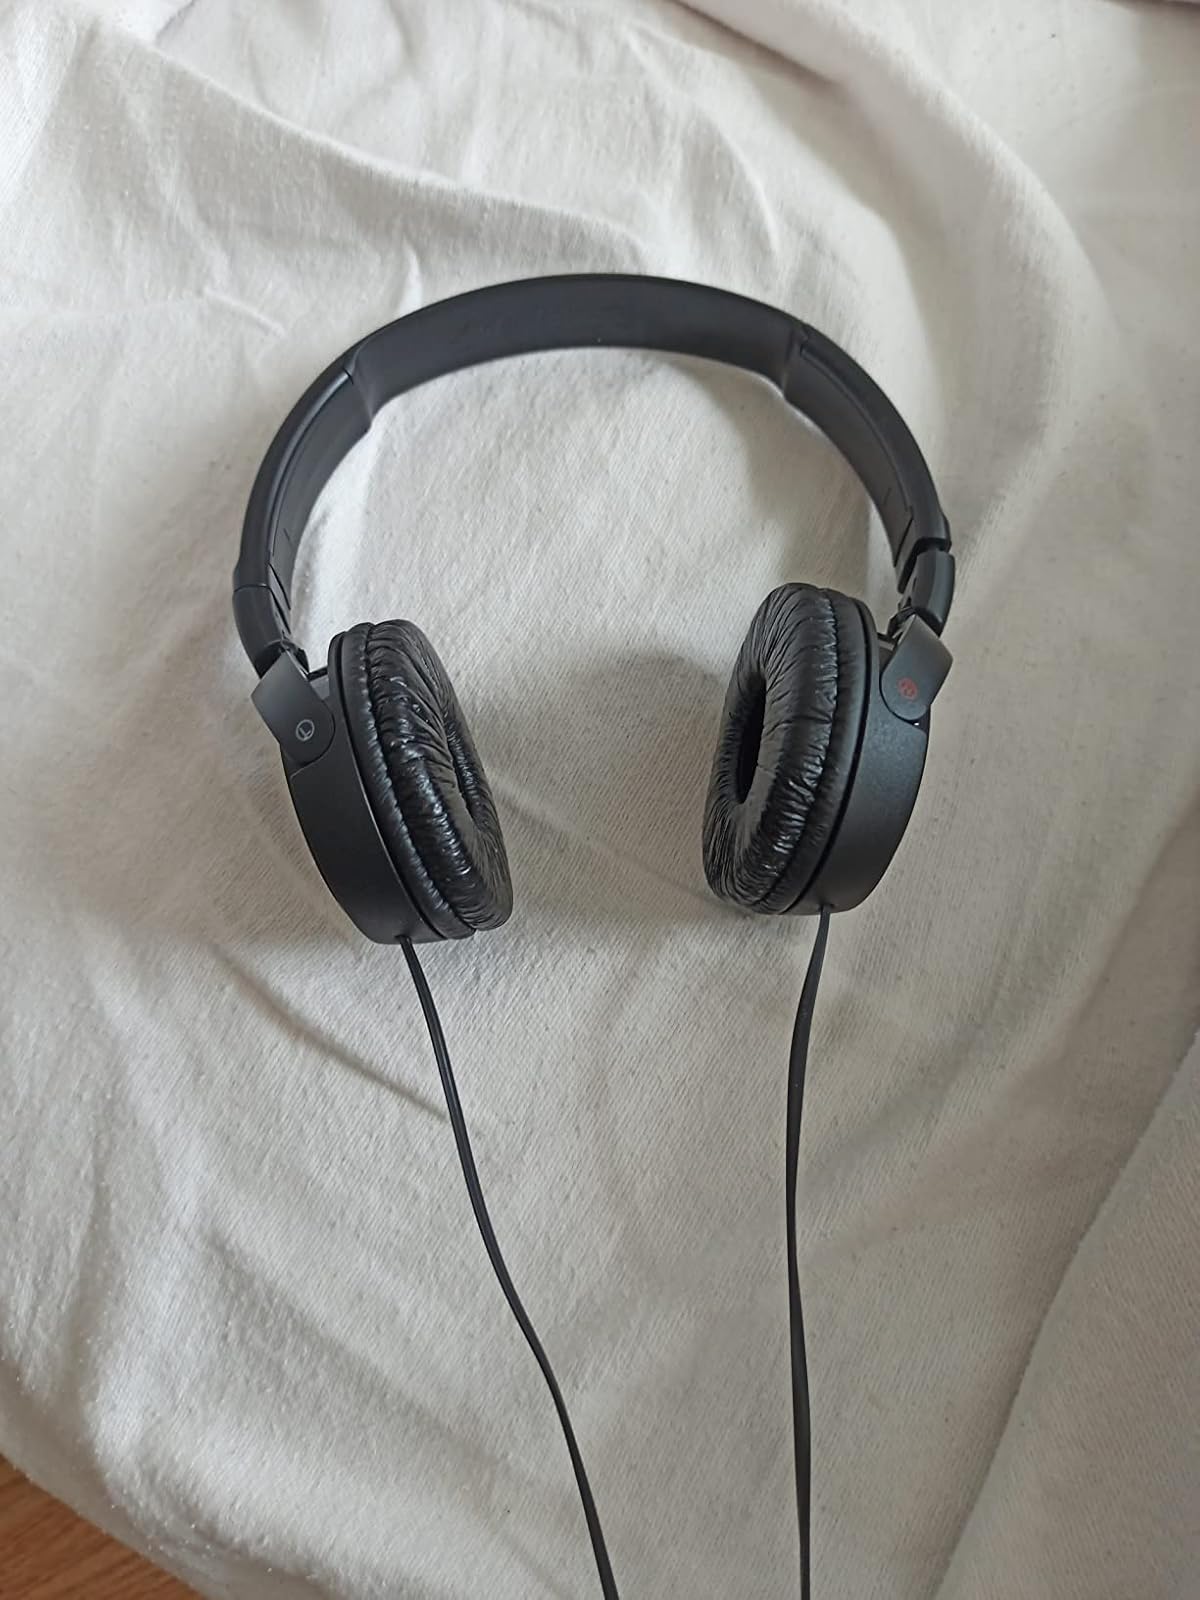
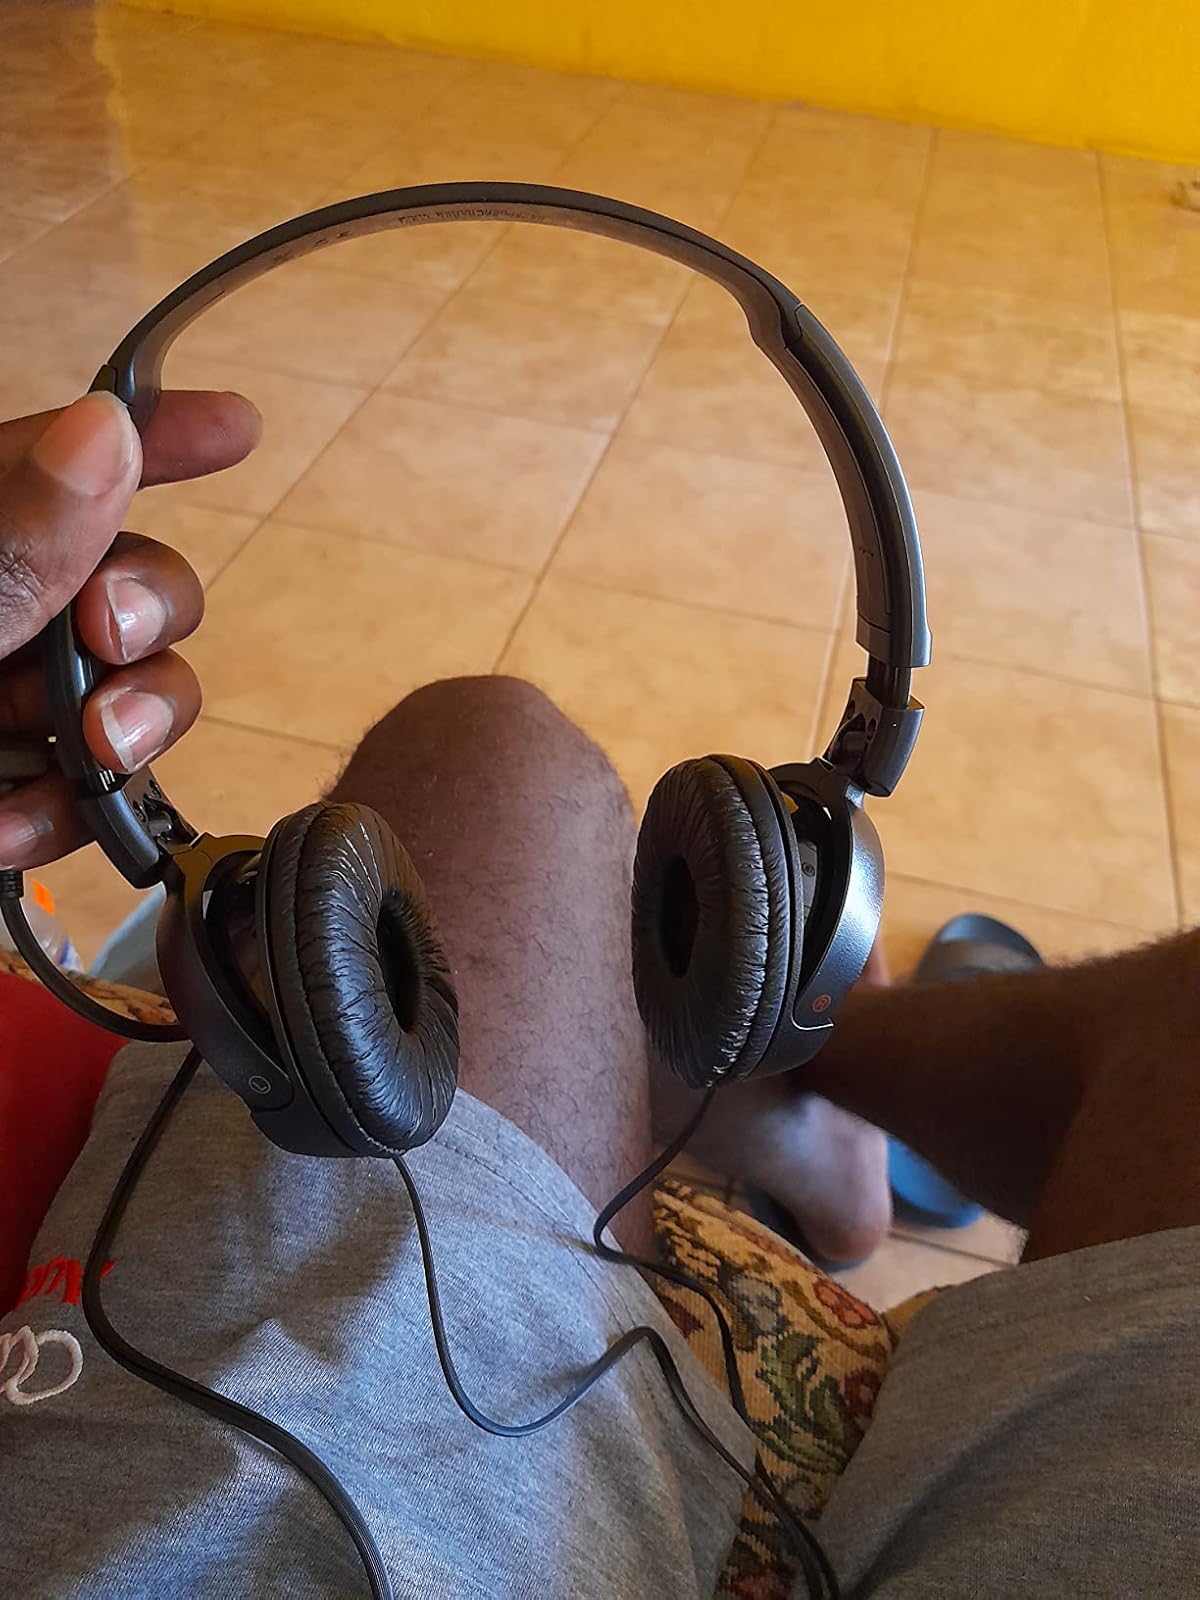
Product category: headphones
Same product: yes